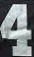
Number: 4